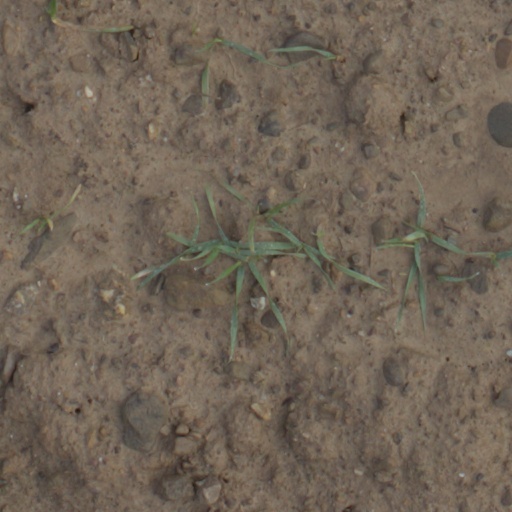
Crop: wheat